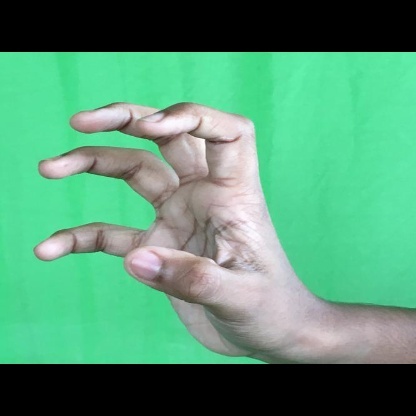
Mudra: Padmakosha